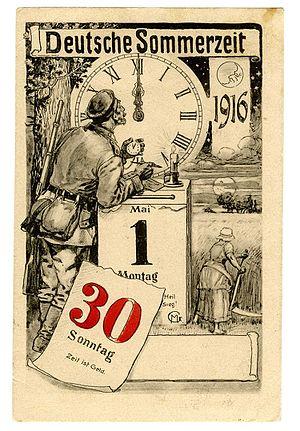
L'heure d'été est un système consistant à ajuster l'heure locale officielle, en ajoutant une heure à celle du fuseau horaire dit « normal », pour une période allant généralement du début du printemps au milieu de l'automne, ce qui a pour effet de retarder l'heure à laquelle le Soleil se lève et se couche.